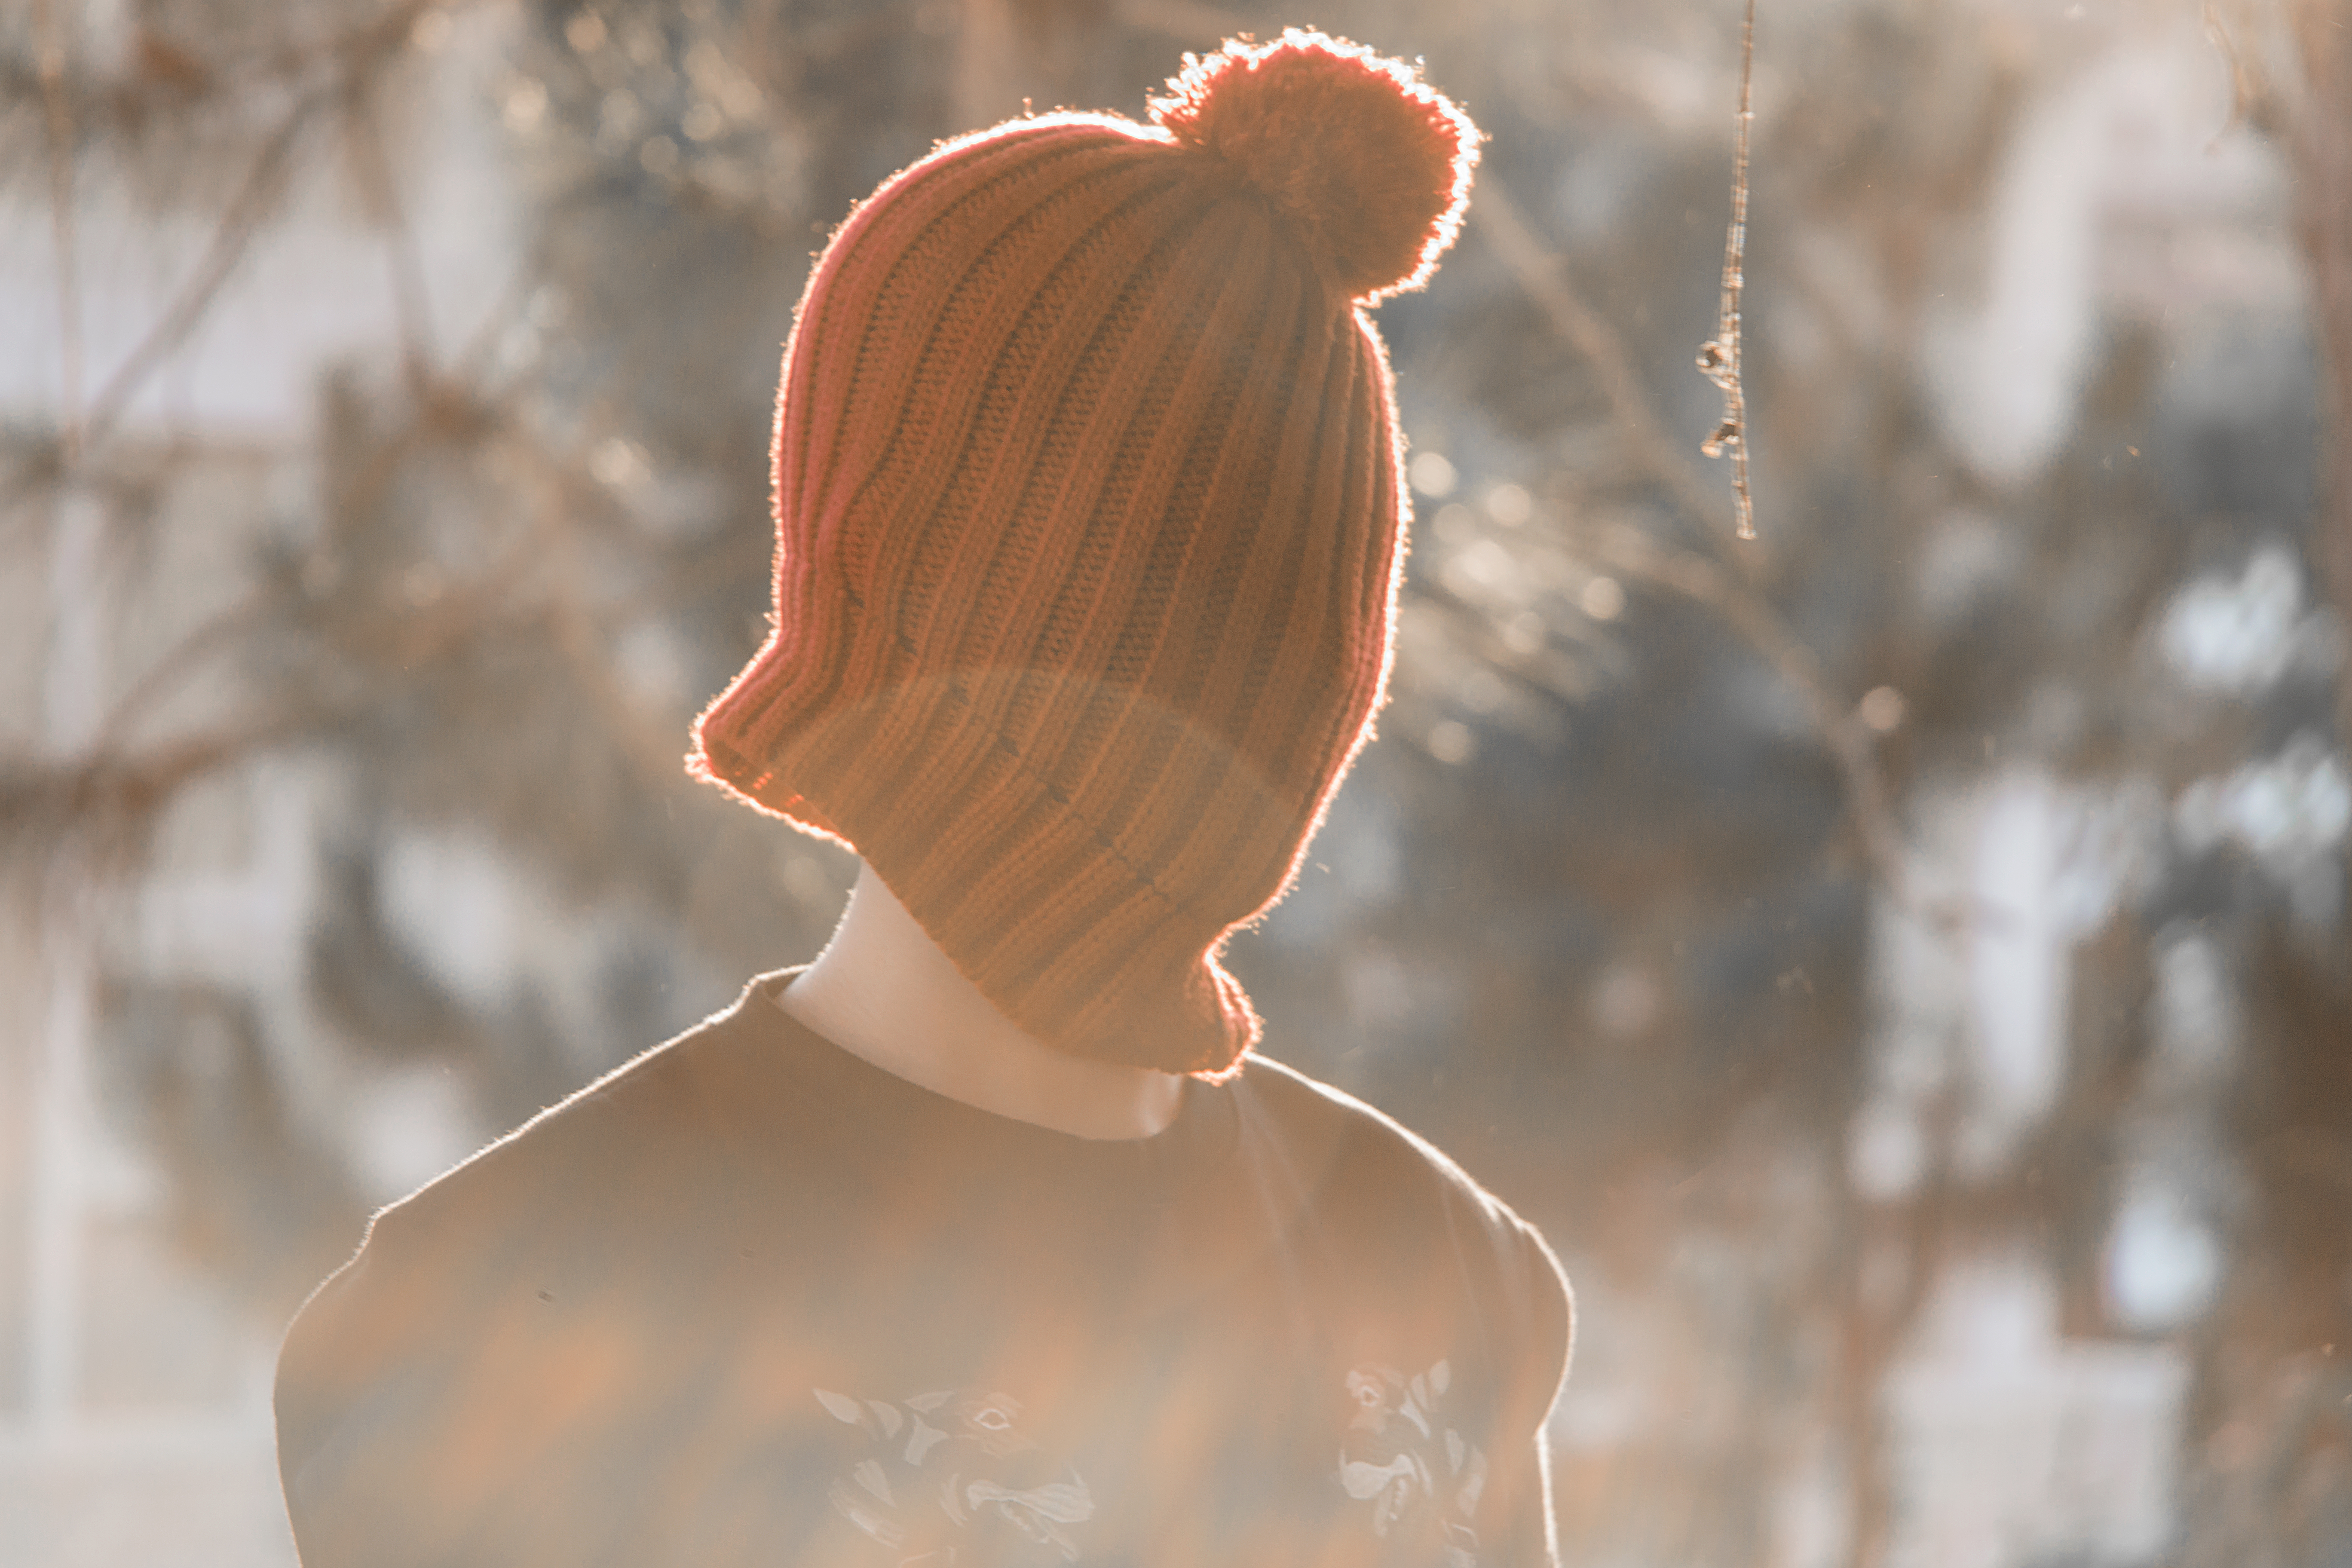
love, cute, portrait, beautiful, happy, girl, sun, ear, neck, back, stock photography